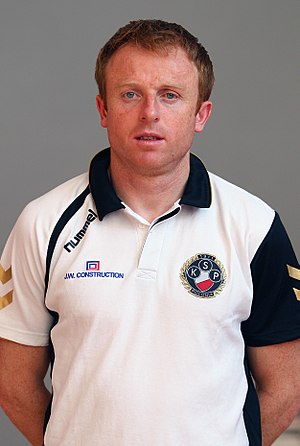
Zagłębie Lubin / Førsteholdstruppen / Nuværende spillertrup 2016/17
Cheftræner: Piotr Stokowiec
Zagłębie Lubin Spółka Akcyjna er en polsk fodboldklub. Klubben blev grundlagt i 1946 og har sin base i Lubin. Hjemmebanen er Stadion Zagłębia Lubin.